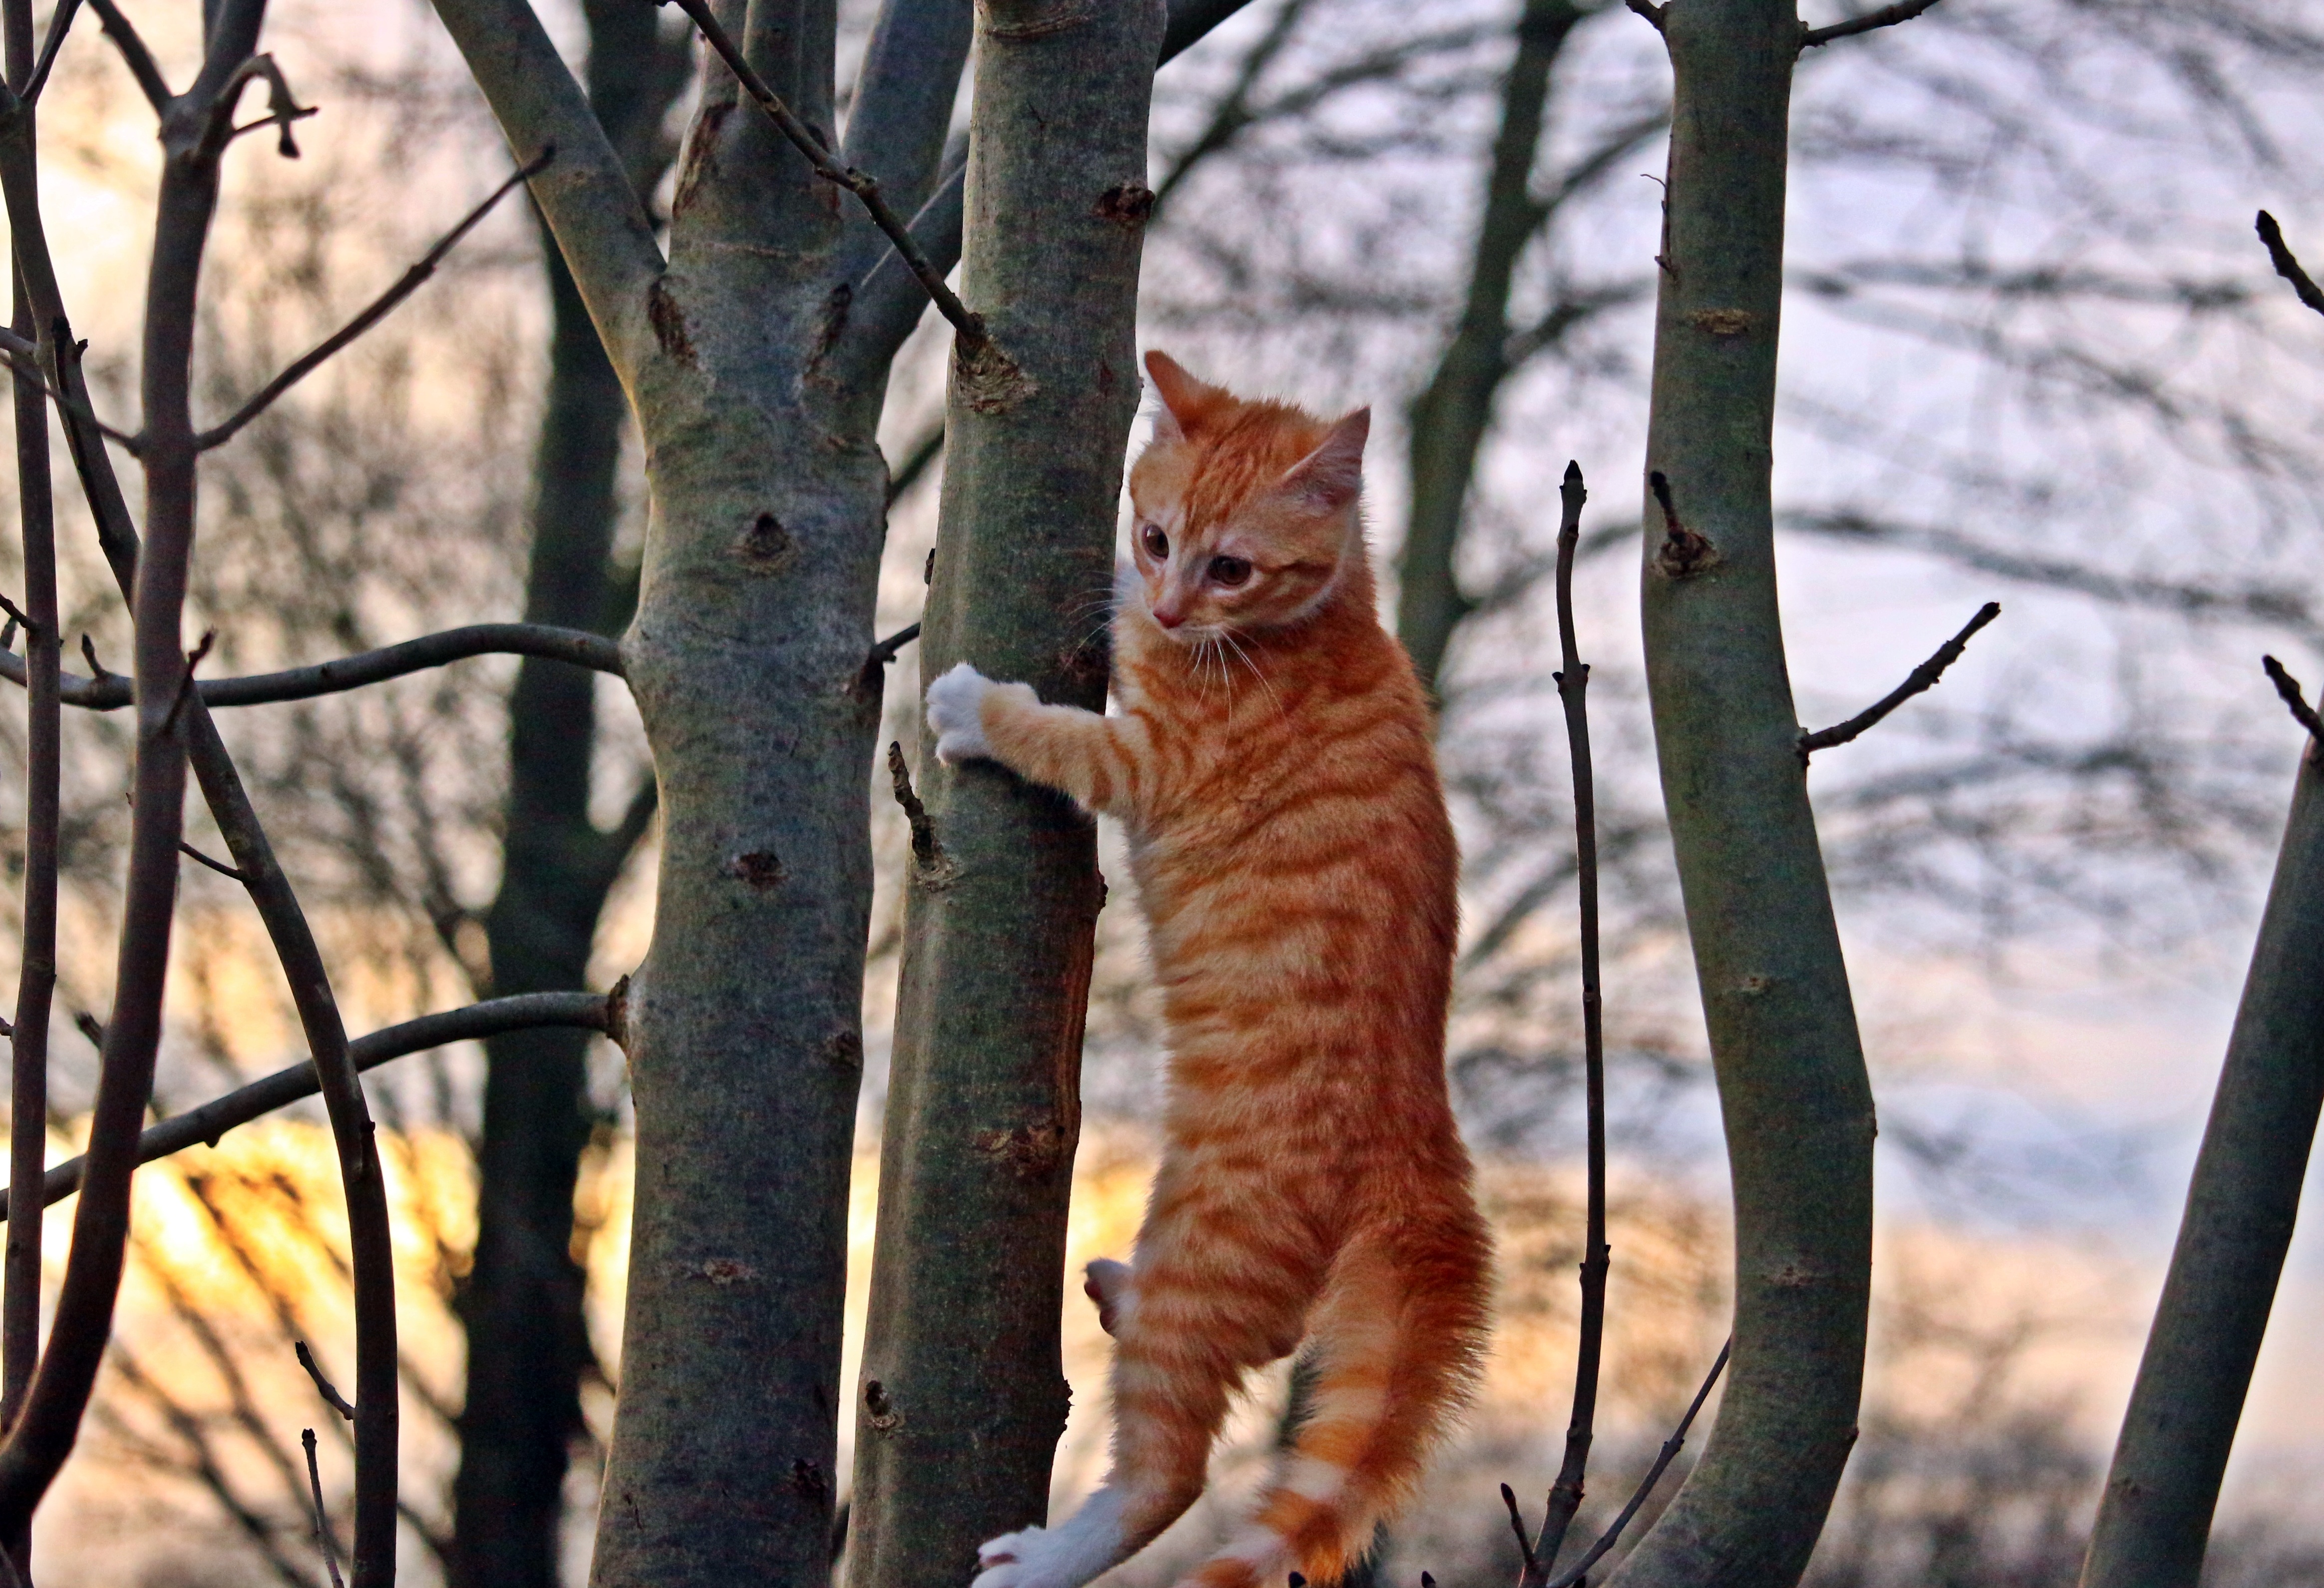
tree, branch, wildlife, kitten, cat, mammal, fauna, climb, tiger, vertebrate, young cat, red mackerel tabby, red cat, cat baby, small to medium sized cats, cat like mammal